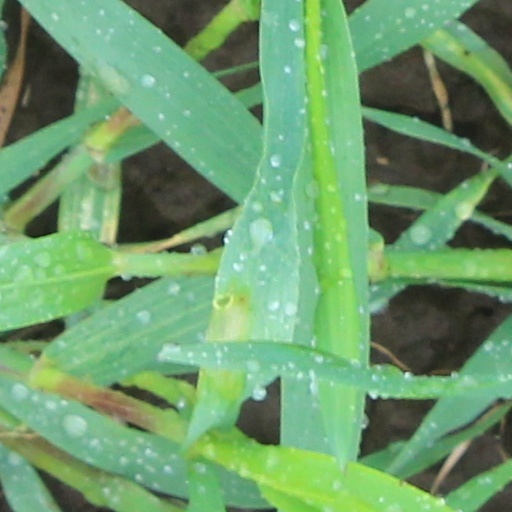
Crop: wheat